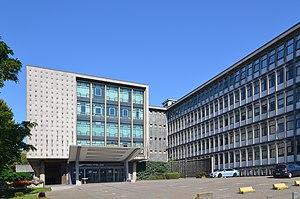
Jacques Depelsenaire - Palais de justice de Charleroi - Entrée principale côté avenue Général Michel.
Entre 2005 et 2007, de nombreuses affaires judiciaires ont mis en cause des personnalités de l'administration communale de Charleroi, en Belgique. Le retentissement et l'impact sont importants au niveau local, régional et même national. Elio Di Rupo, président du Parti socialiste attribue même la défaite de son parti lors de élections législatives du 10 juin 2007 à celles-ci.